Deck (ship)

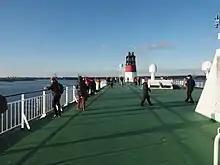
The sun deck of MS "Mariella"

A traditional wood deck would consist of planks laid fore and aft over beams and along carlins, the seams of which are caulked and paid with tar. A yacht or other fancy boat might then have the deck canvased, with the fabric laid down in a thick layer of paint or sealant, and additional coats painted over. The wash or apron boards form the joint between the deck planking and that of the topsides, and are caulked similarly.